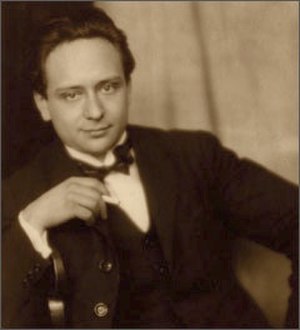
Viktor Ullmann
Viktor Ullmann var en østrigsk/tjekkisk komponist, pianist og dirigent af jødisk afstamning.